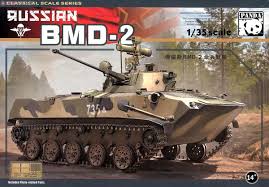
Label: BMD